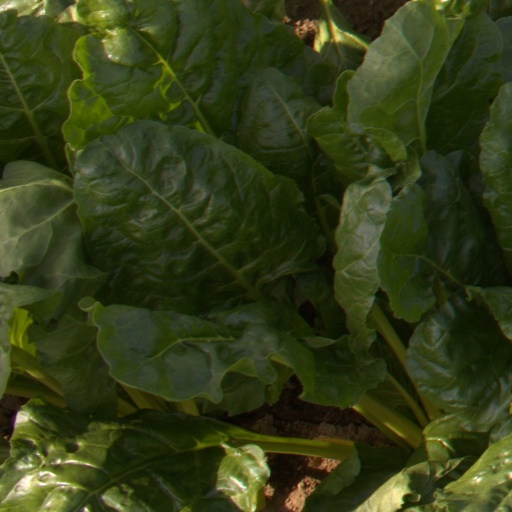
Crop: sugar beet